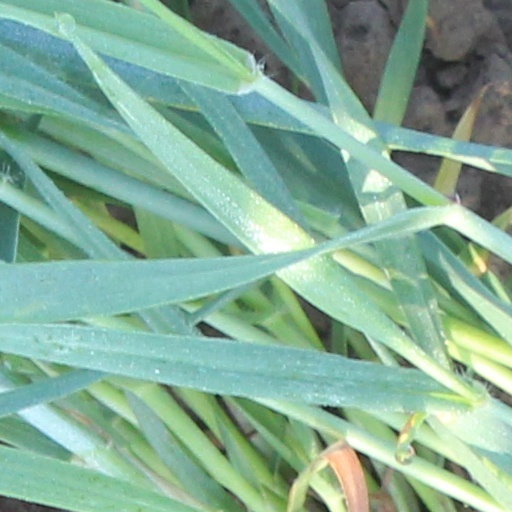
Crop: wheat